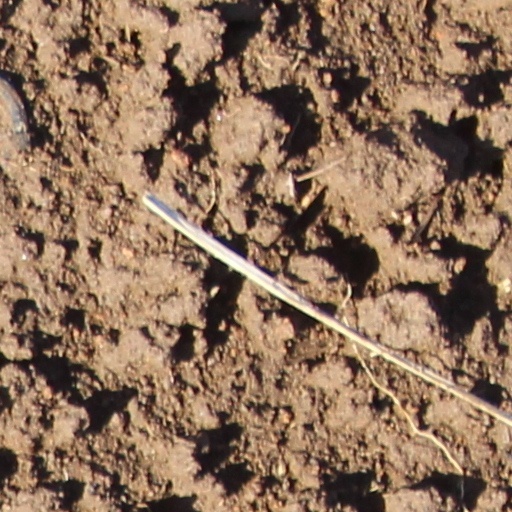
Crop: wheat